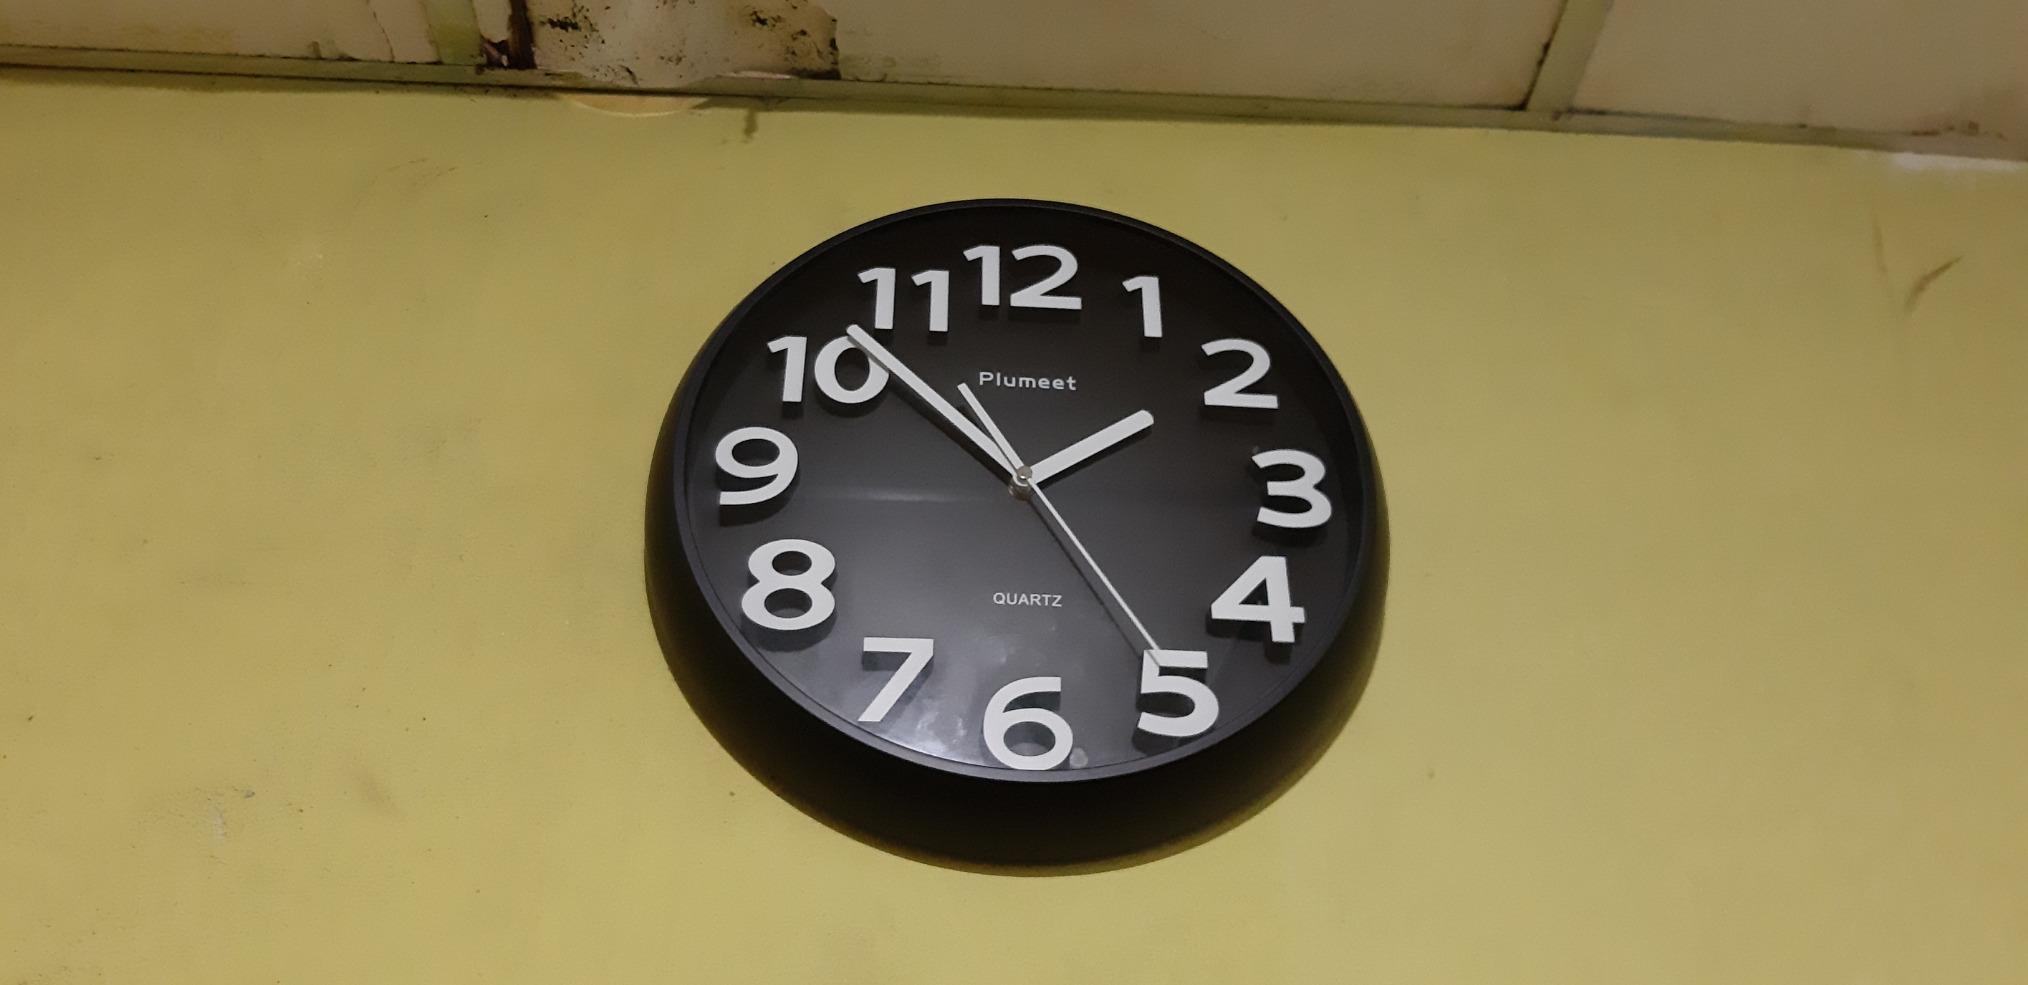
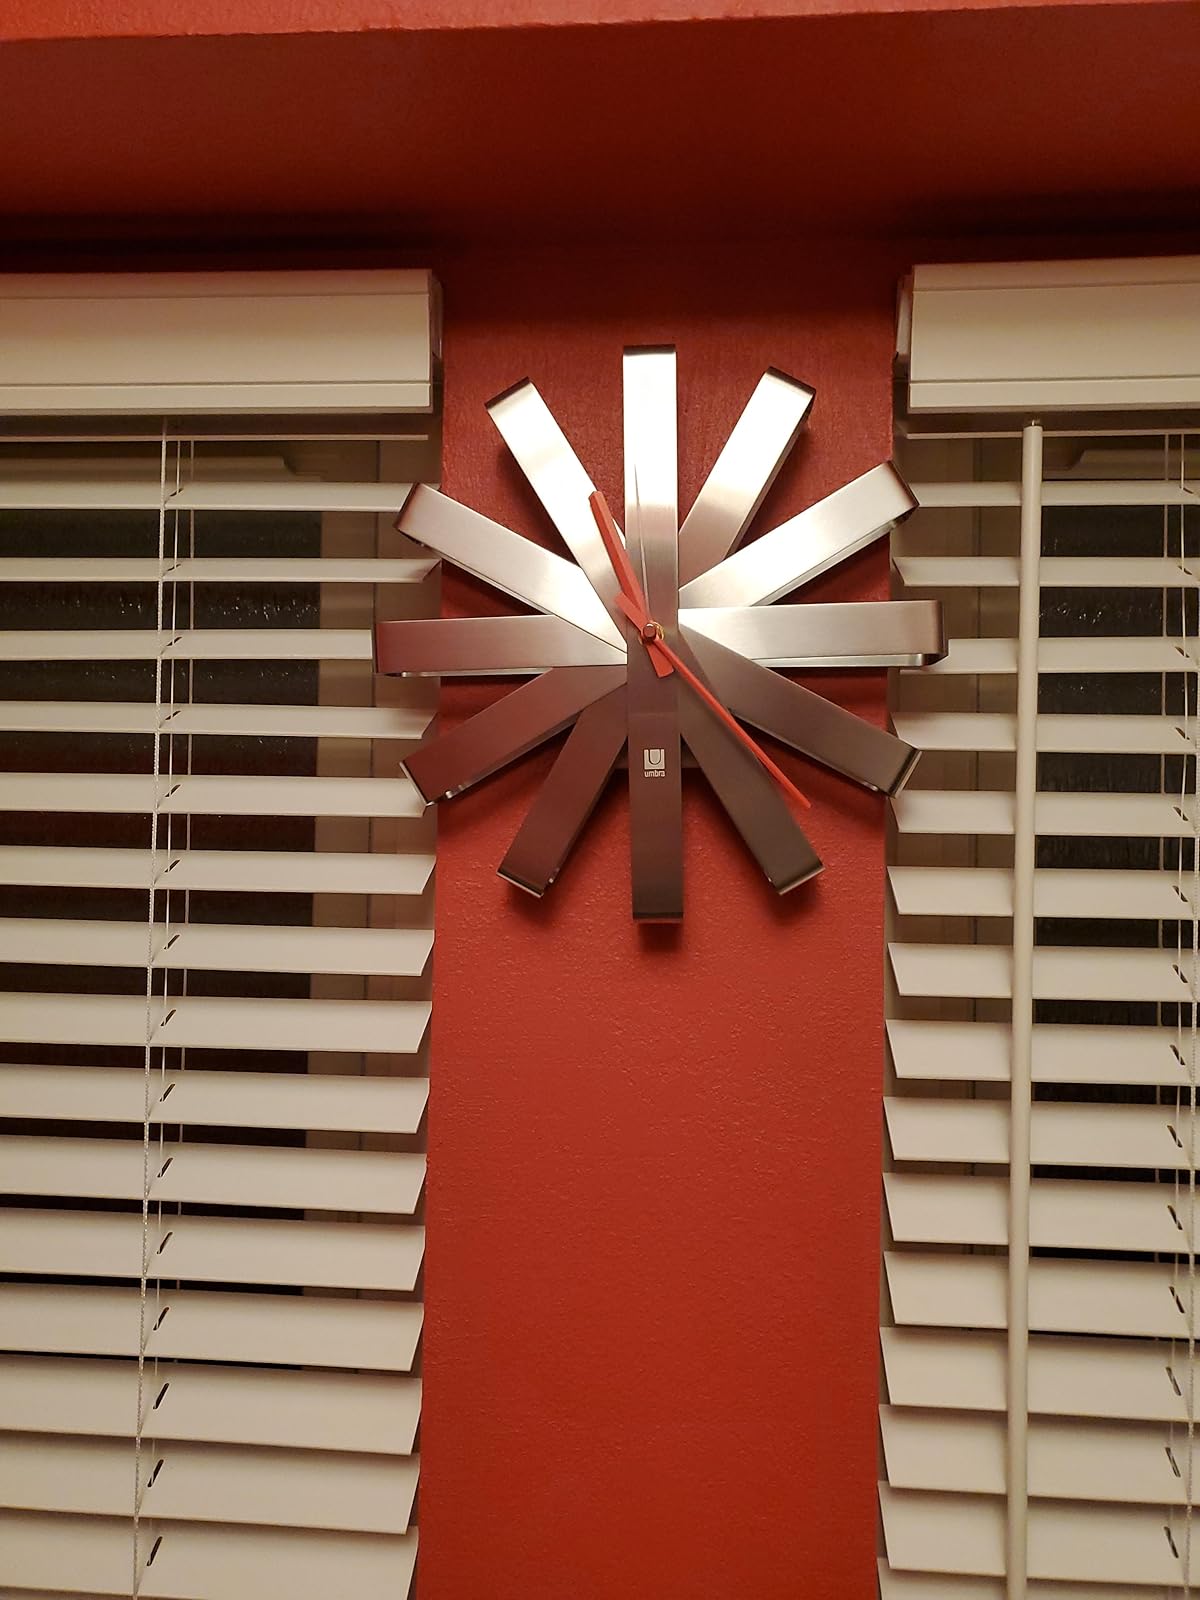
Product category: clock
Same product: no